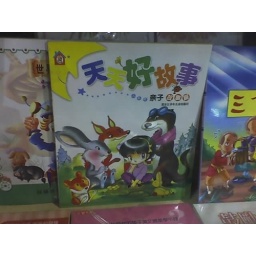
Spotted in the window of a small Chinese bookstore. Note how the girl looks very much like a Rumiko Takahashi character.